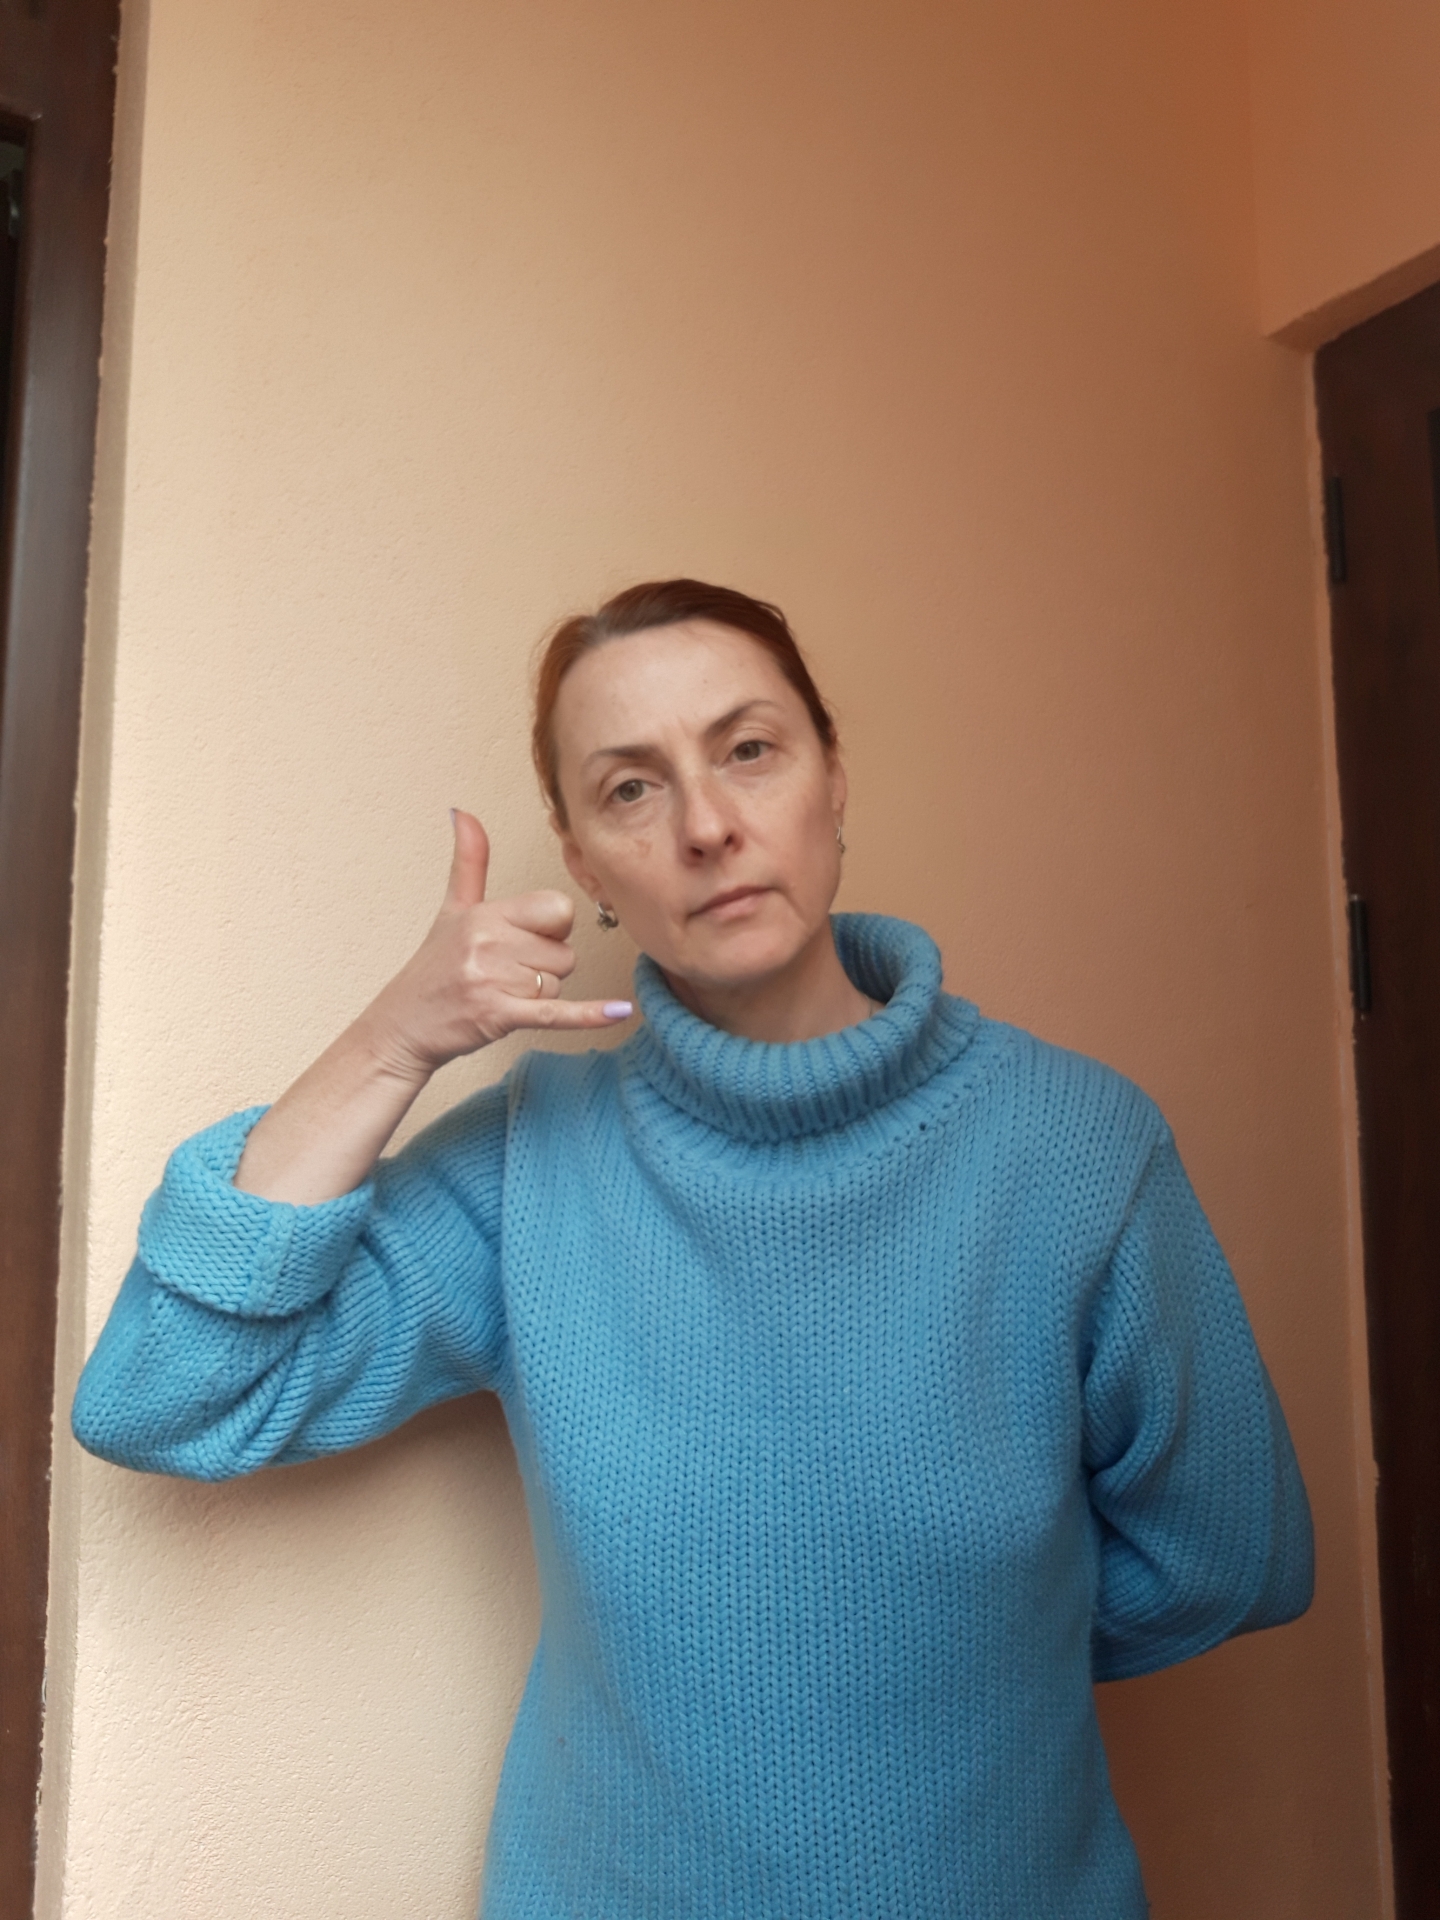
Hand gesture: call